1023

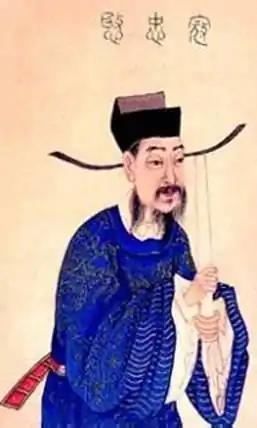
Kou Zhun (Pingzhong) (c. 961–1023)

Year 1023 (MXXIII) was a common year starting on Tuesday of the Julian calendar.